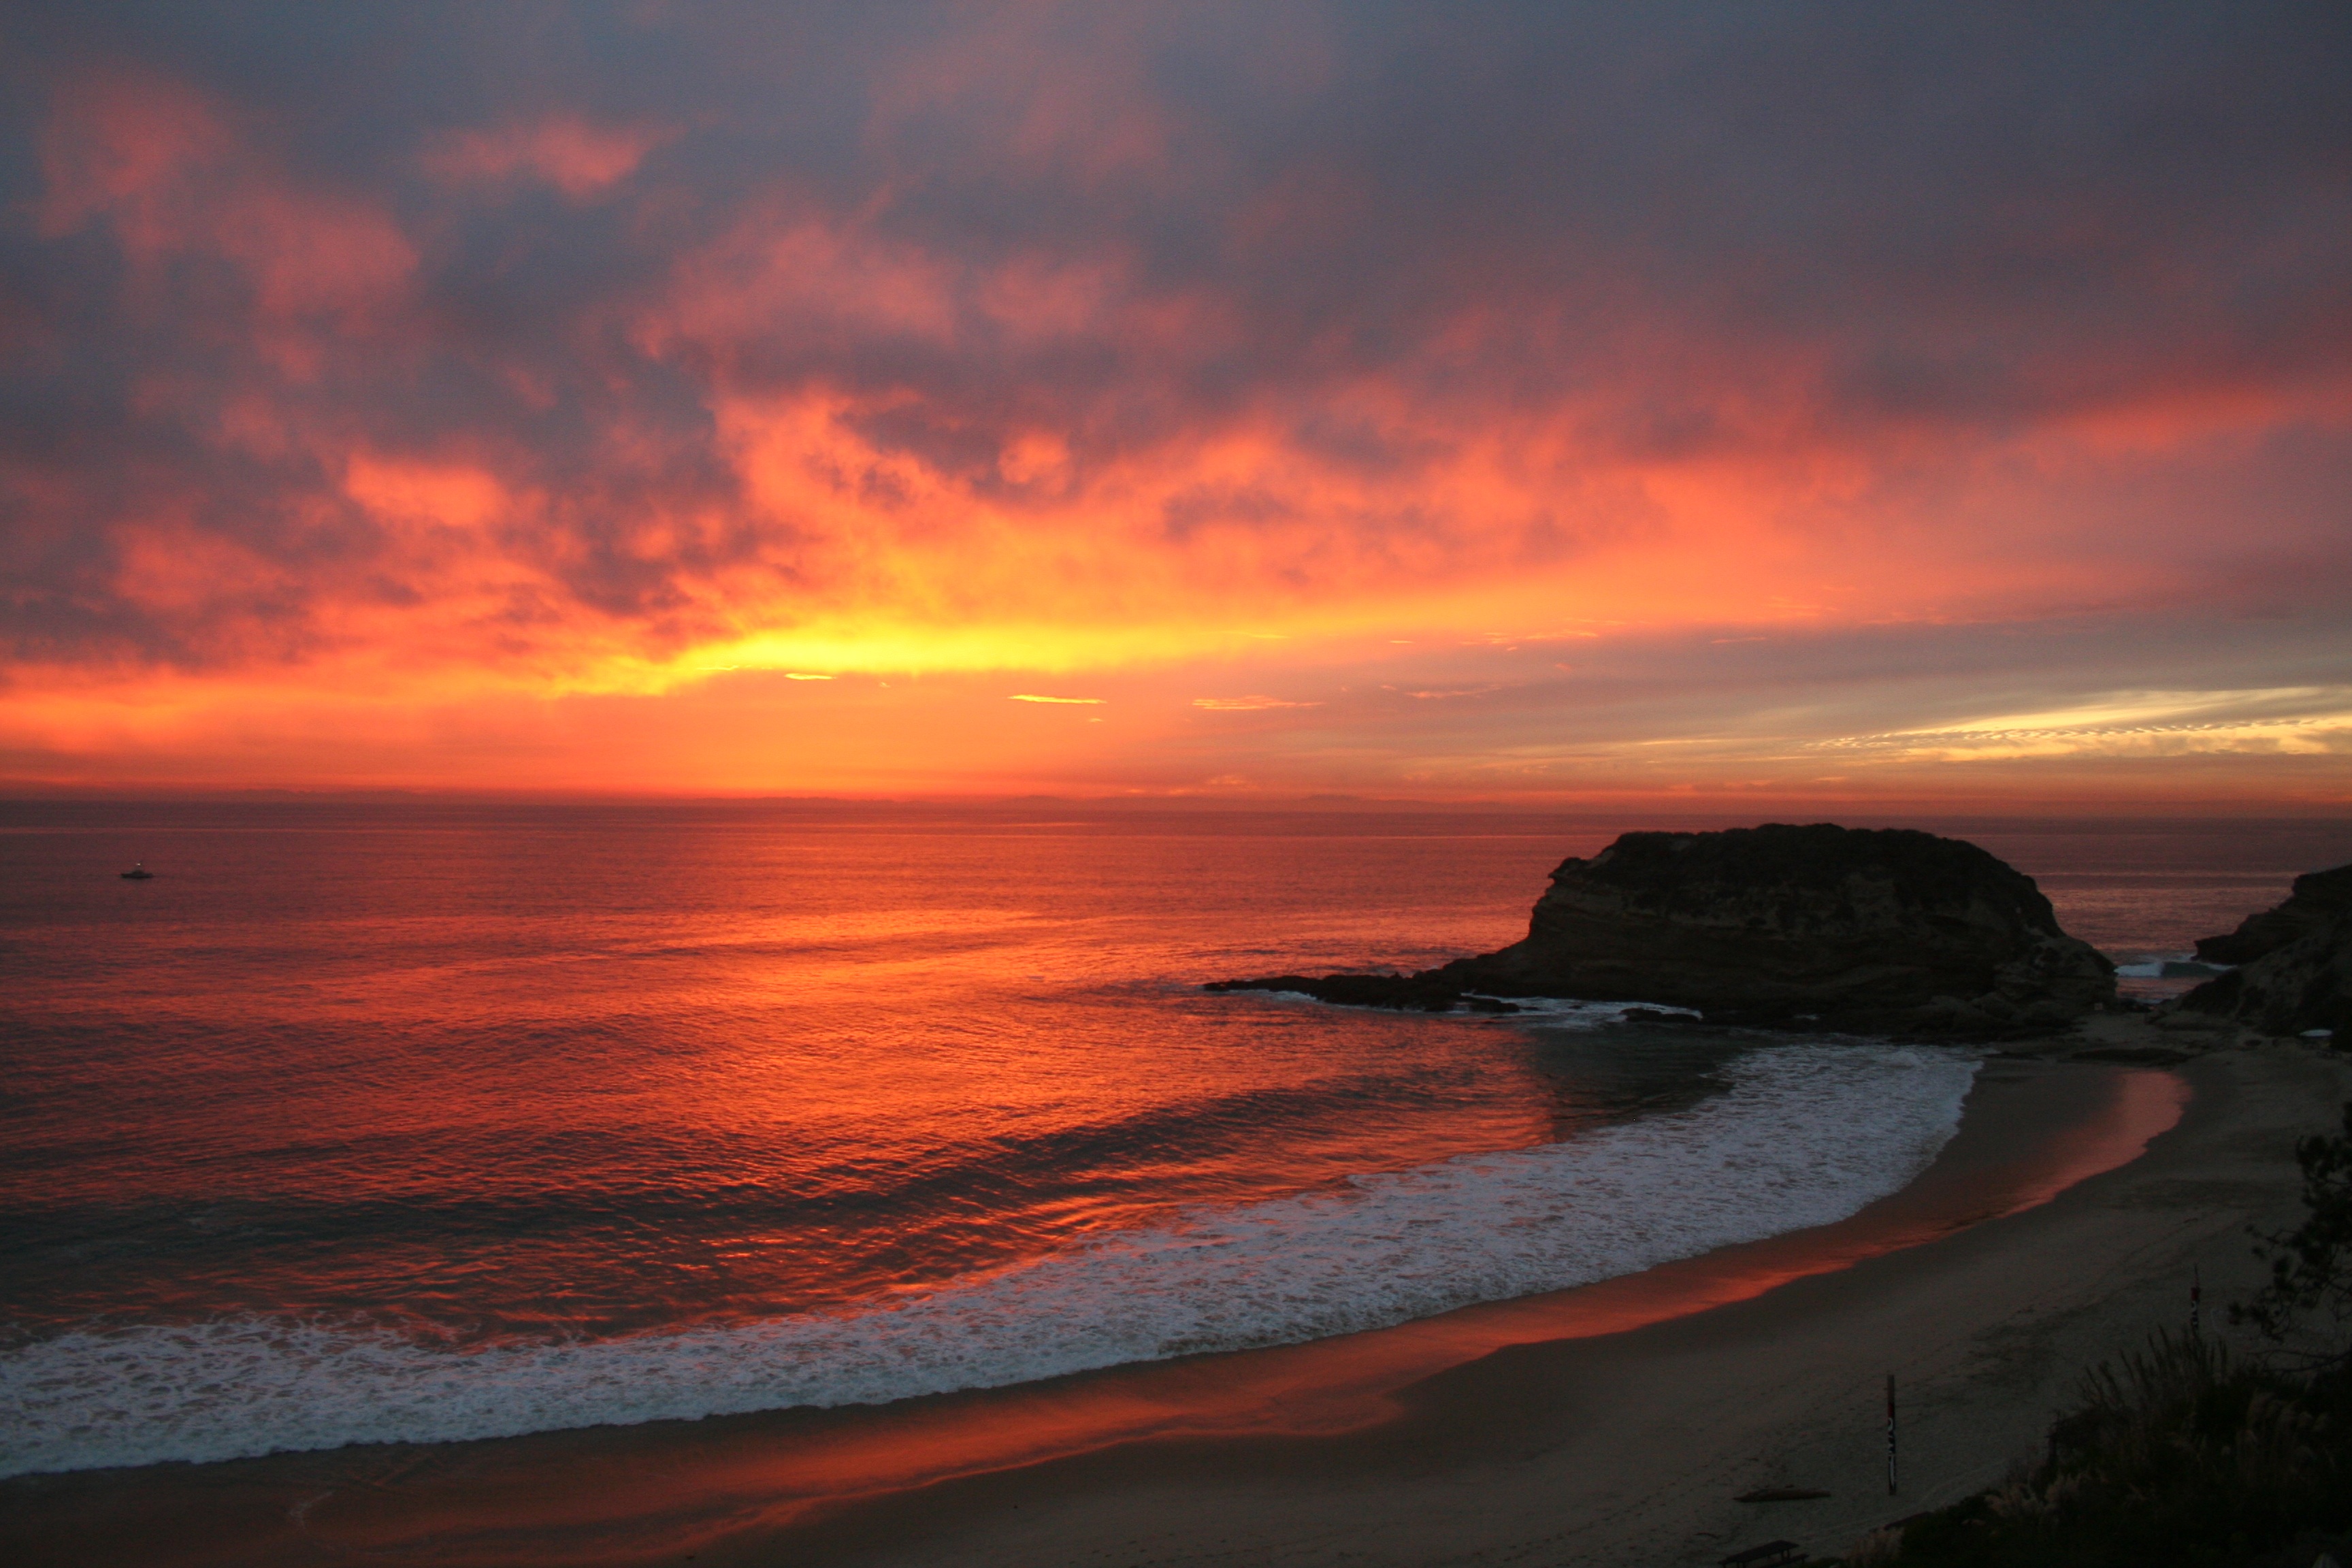
beach, sea, coast, water, ocean, horizon, cloud, sky, sunrise, sunset, morning, shore, wave, dawn, dusk, evening, bay, clouds, cape, afterglow, wind wave